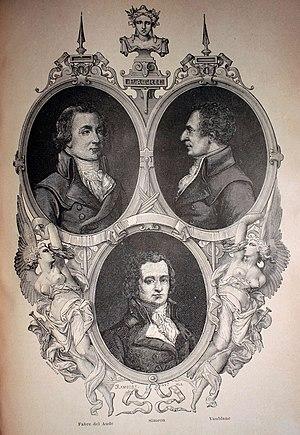
Jean-Claude Fabre, plus connu sous le nom de Fabre de l'Aude, né à Carcassonne, le 8 décembre 1755, mort à Paris, le 6 juillet 1832, est un révolutionnaire français.
Vincent-Marie Viénot de Vaublanc, dit le comte de Vaublanc, baron de l'Empire, est un homme politique, écrivain français, catholique et de tendance royaliste.
Joseph Jérôme, comte Siméon, né à Aix-en-Provence le 30 septembre 1749 et mort le 19 janvier 1842, est un juriste et homme politique français.